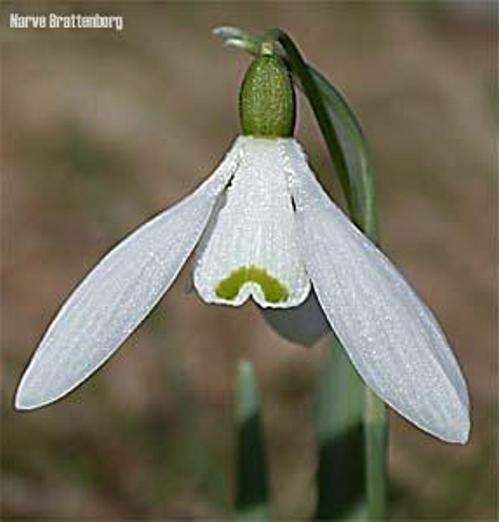
Flower: Snowdrop